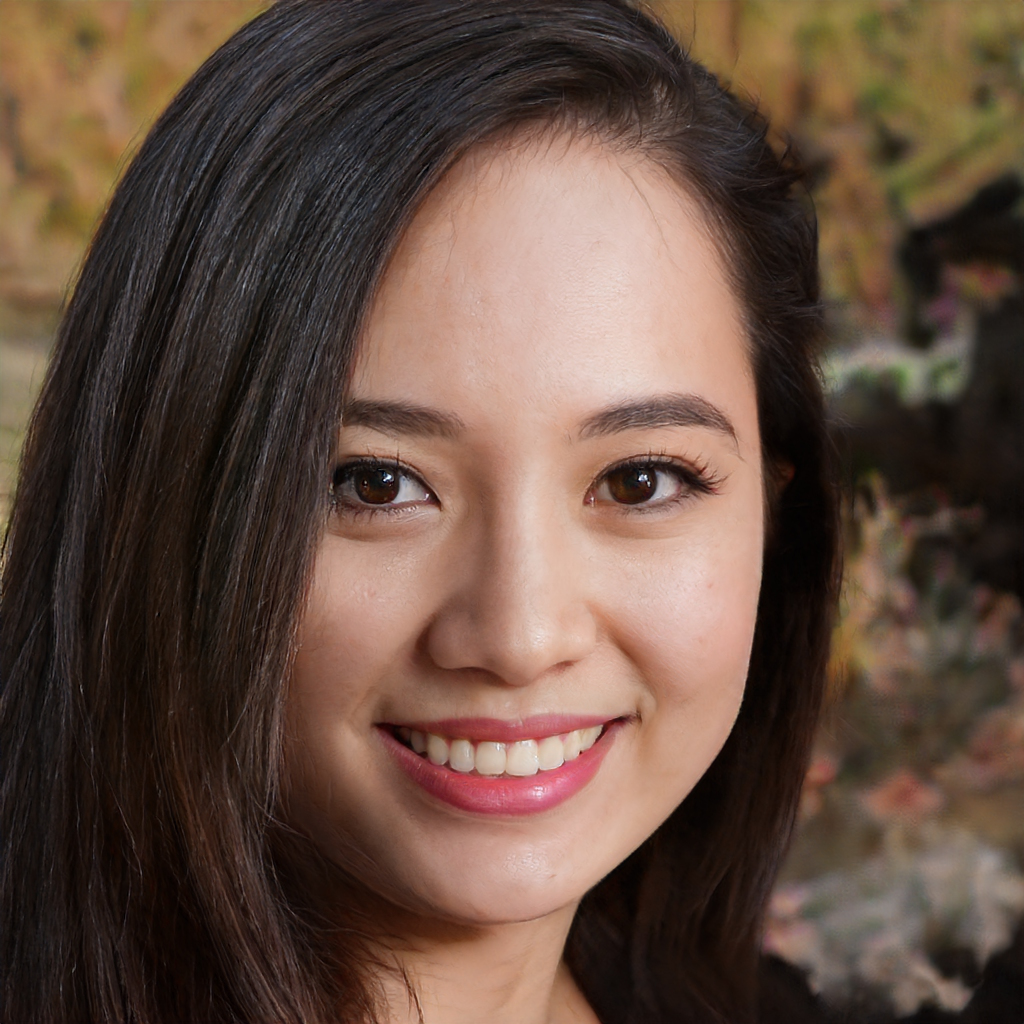
Gender: Female